Pet taxi

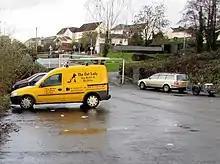
A pet taxi parked in Newport, Wales.

A pet taxi is a type of transportation taxi service that transports various pets. Some pet taxi services also provide pet ambulance, animal boarding and grooming services. Some pet sitting companies may also offer pet taxi services. Some pet taxis charge by the mile, while others may offer a flat rate for various trips. Less commonly, some pet taxi services may offer long-distance pet transportation, such as a trip from New York City to Florida.